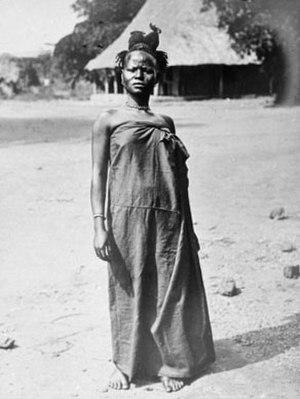
Femme Mboum (Album de la Mission Moll, 1905-1907, Congo, Oubangui-Chari, Tchad, Cameroun)
Les Mboum sont une population d'Afrique centrale, vivant principalement au Cameroun, également au Tchad et en République centrafricaine.